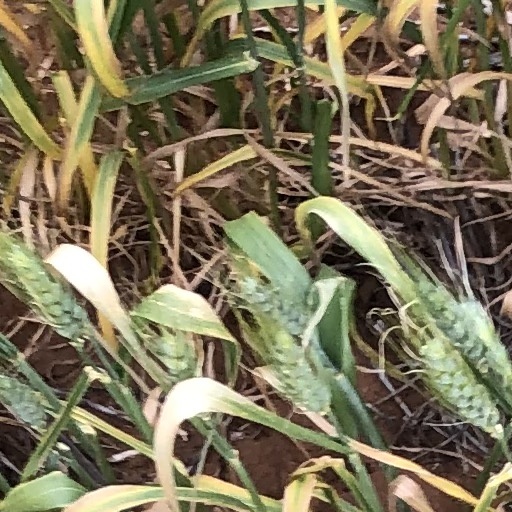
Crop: wheat